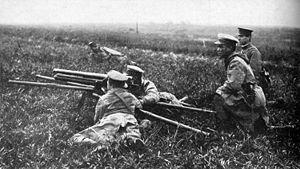
Le canon de support d'infanterie Type 11 de 37 mm était un canon d'infanterie utilisé par l'armée impériale japonaise pendant la seconde guerre sino-japonaise et la Seconde Guerre mondiale. Le numéro "11" dans Type 11 correspond à l'année d'adoption du canon, la 11ᵉ année du règne de l'empereur Taishō, soit en 1922 dans notre calendrier grégorien.